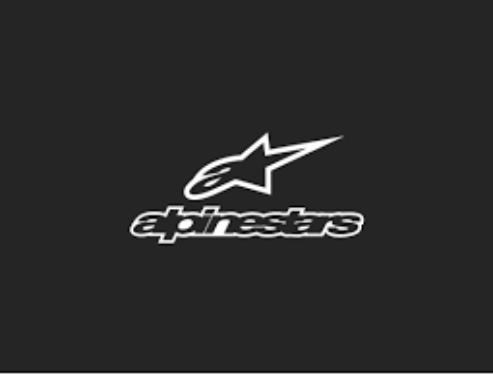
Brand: alpinestars-2
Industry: Clothes